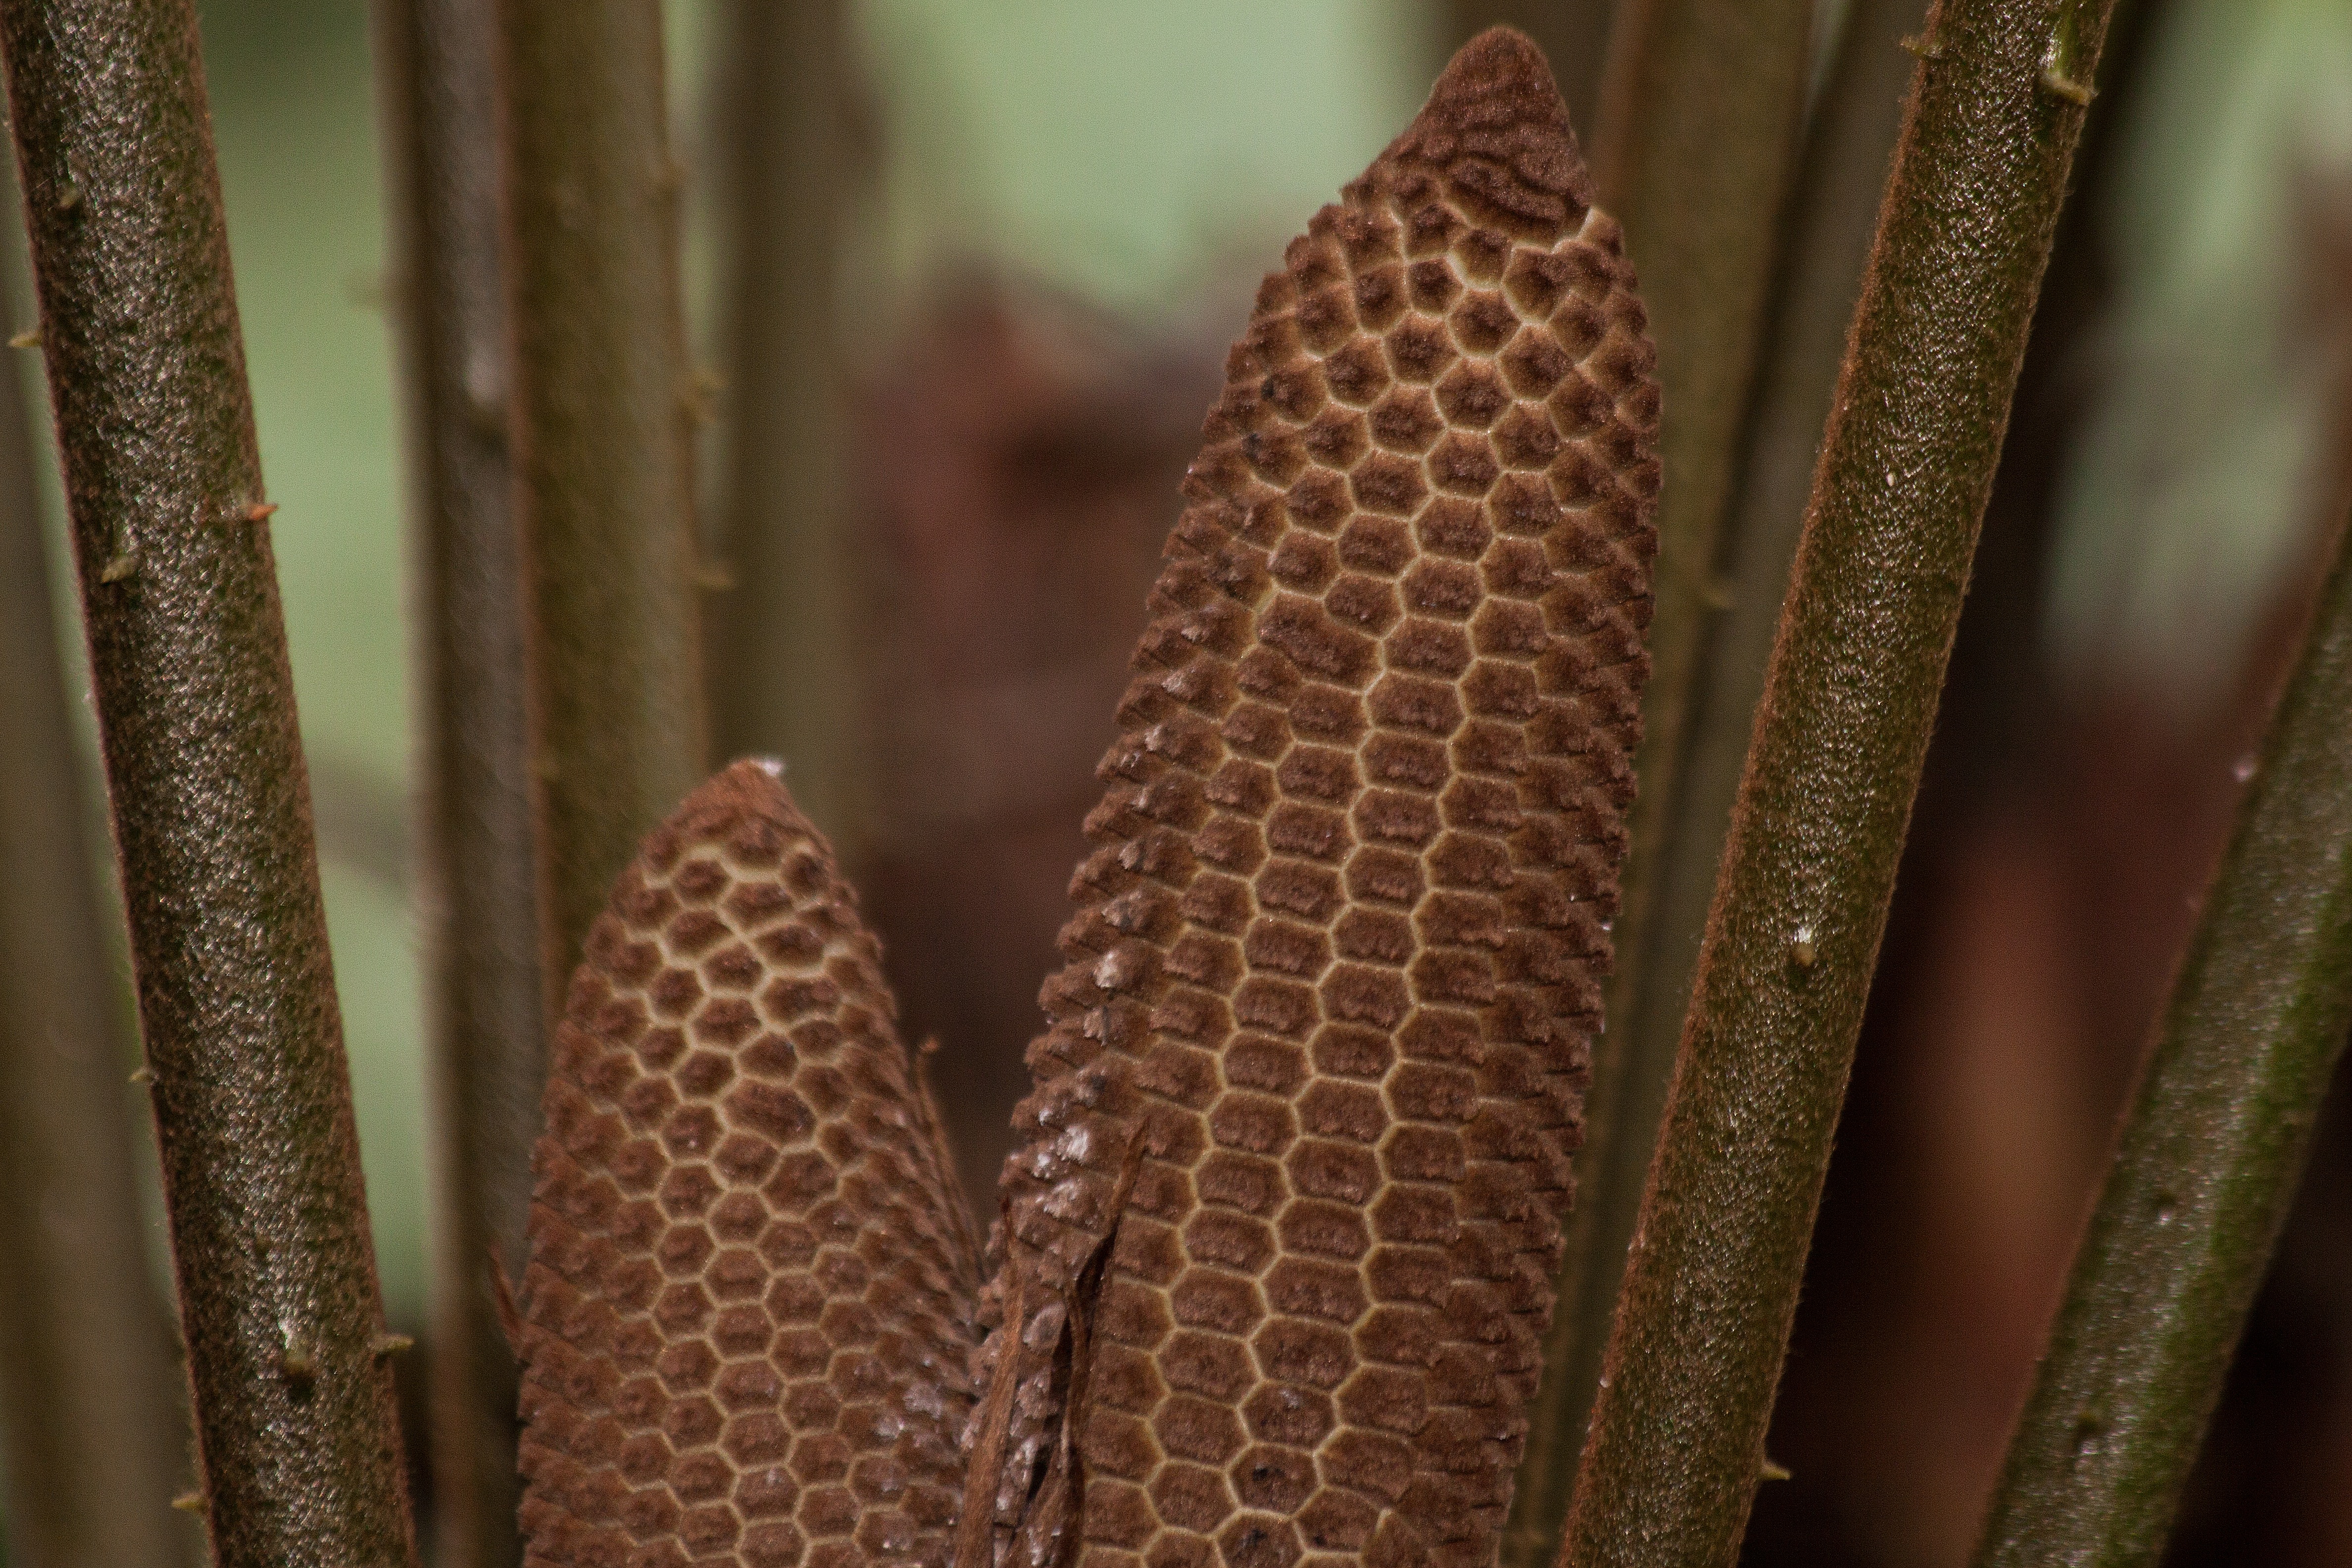
plant, wood, two, flora, tap, cycad, ecuador, genus, plant stem, zamia, male plant, zamia lindenii